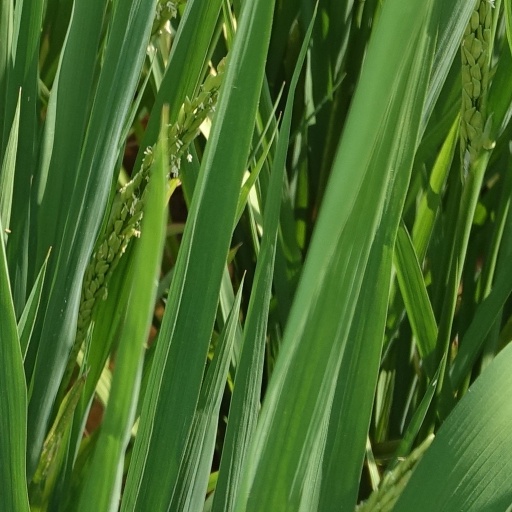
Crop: rice